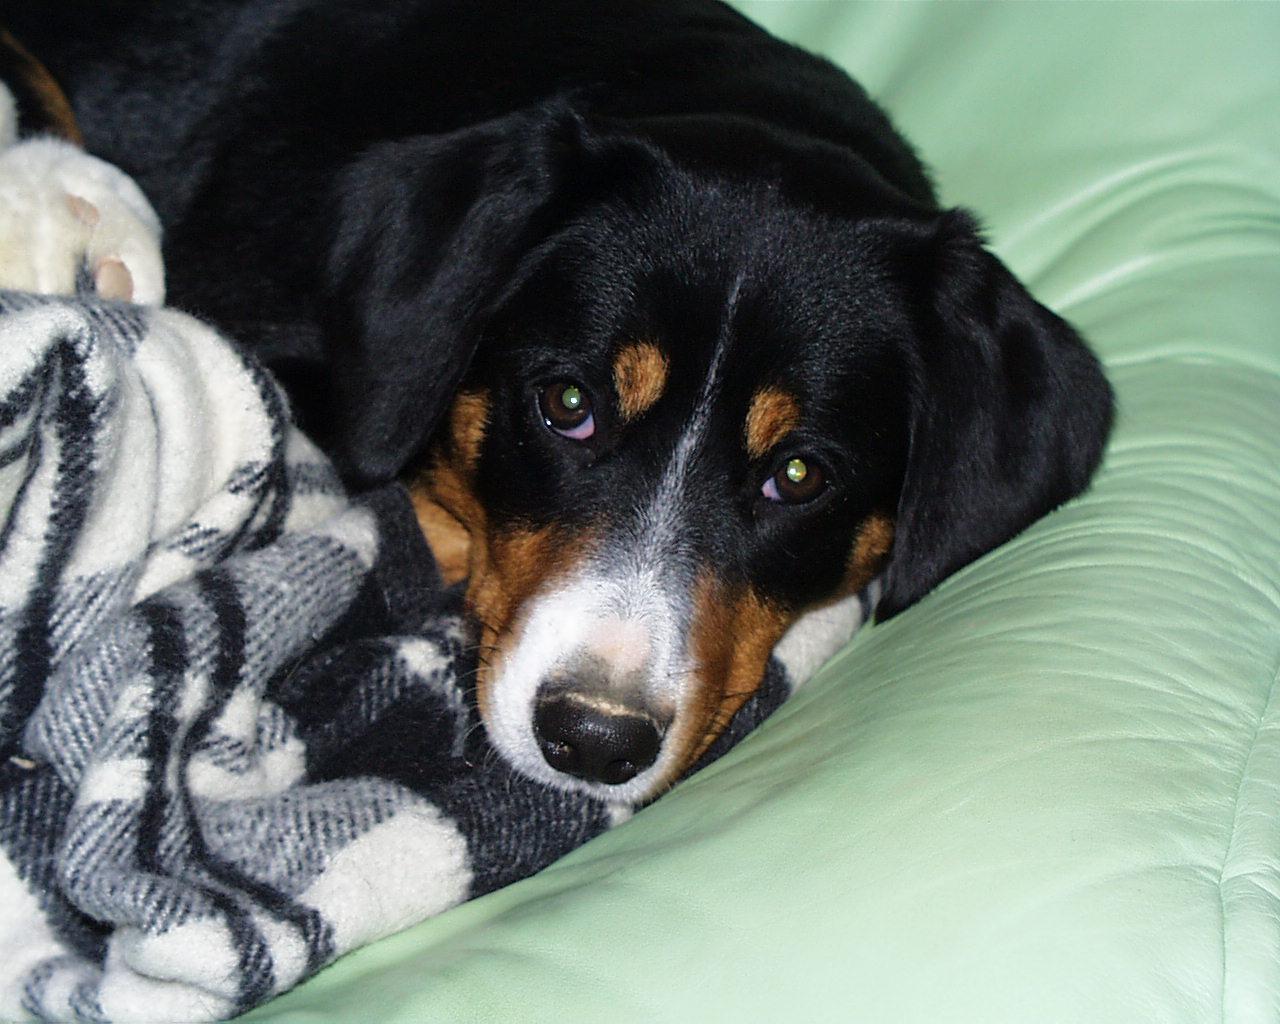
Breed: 221-n000055-EntleBucher